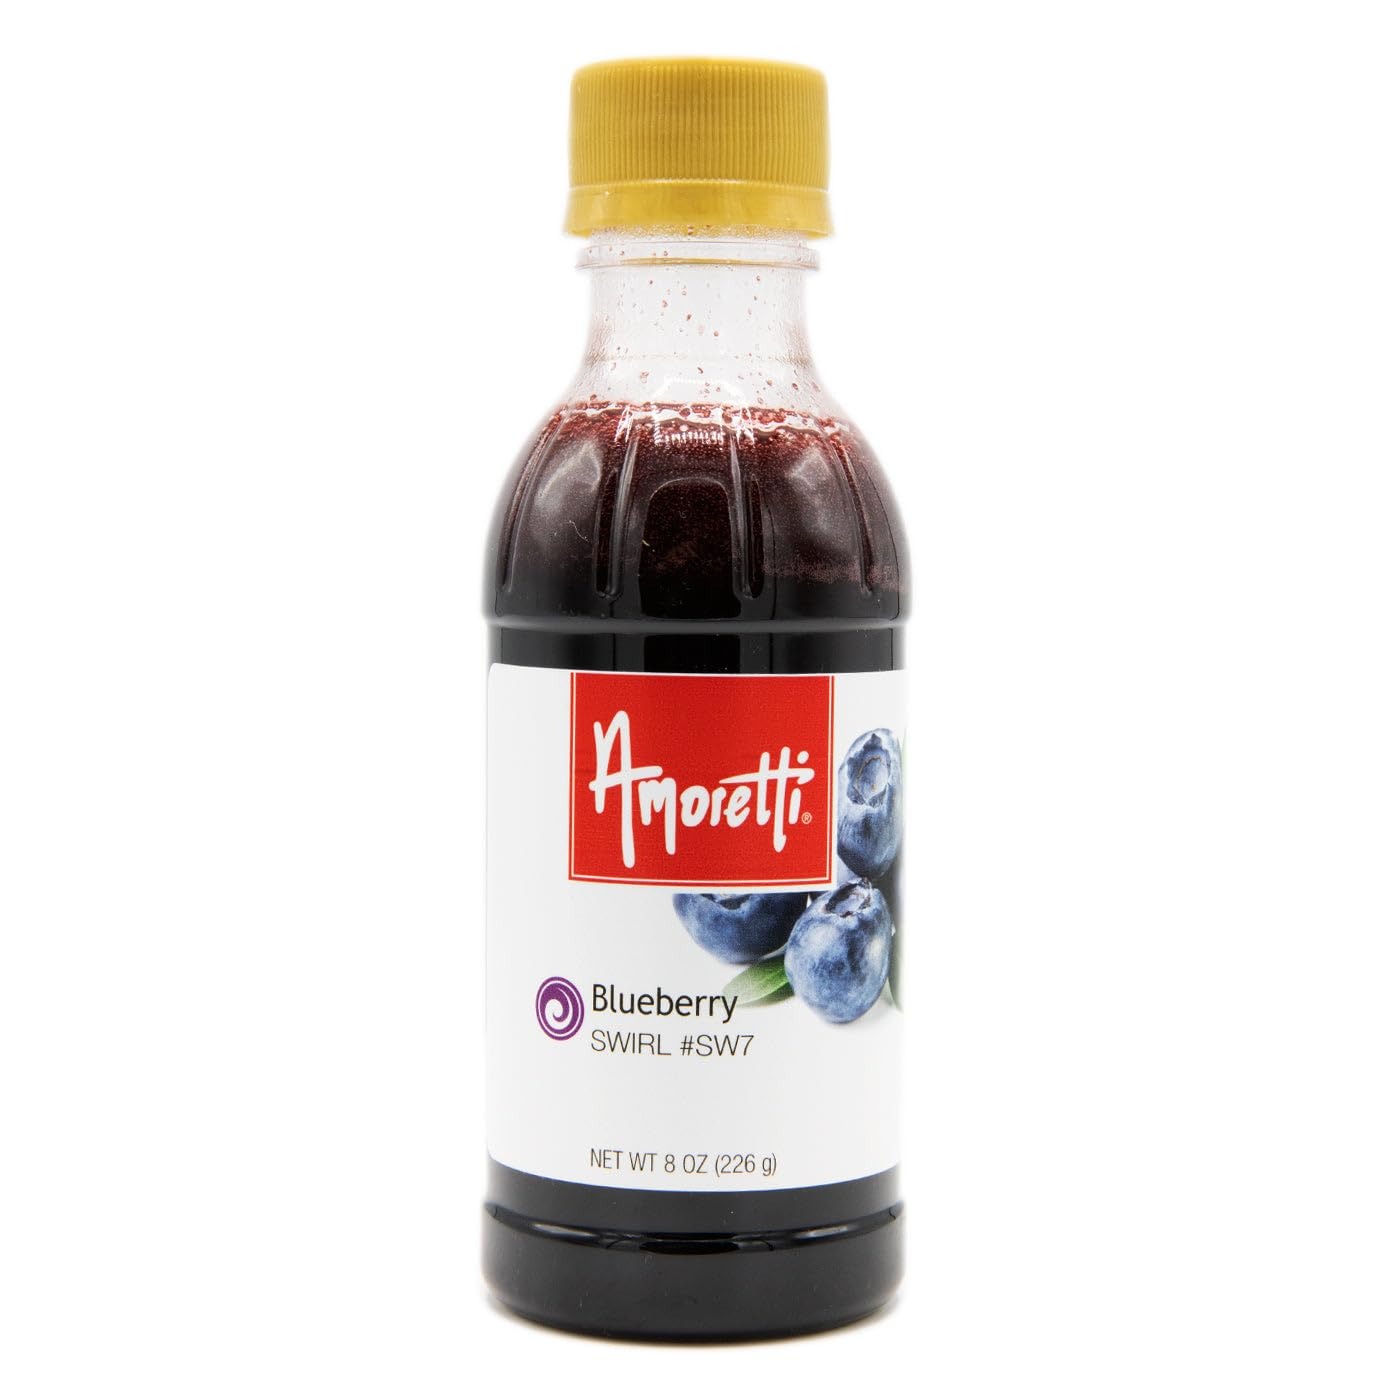
Item Name: Amoretti - Blueberry Marbleizing Swirl 8 oz - Made with Real Fruit, Preservative-Free, TTB Approved, Bake Proof, Vegan, Shelf-Stable, Naturally Sweetened
Bullet Point 1: Item #SW7
Bullet Point 2: Preservative-free
Bullet Point 3: Made with real fruit
Bullet Point 4: Naturally sweetened
Bullet Point 5: Kosher Pareve & TTB Approved
Product Description: Refreshing, Vibrant, SweetAmoretti’s Blueberry Marbleizing Swirl delivers the vibrant flavor of refreshing, hand-picked blueberries straight into all your gourmet creations. Our easy-to-use swirls showcase both a consistency and color tailored to creating flavorful ribbons and glazes that are as beautiful as they are delicious. The essence of summer is just a drizzle, swirl, or glaze away — with Amoretti.Product Details
Value: 8.0
Unit: Ounce

Price: 22.49